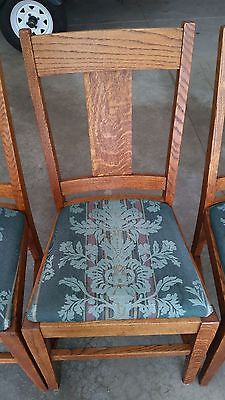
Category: table